The Constant Nymph (1928 film)

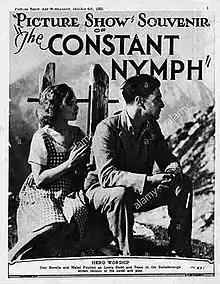

The Constant Nymph is a 1928 British silent film drama, directed by Adrian Brunel and starring Ivor Novello and Mabel Poulton. This was the first film adaptation of the 1924 best-selling and controversial novel "The Constant Nymph" by Margaret Kennedy and the 1926 stage play version written by Kennedy and Basil Dean. The theme of adolescent sexuality reportedly discomfited the British film censors, until they were reassured that lead actress Poulton was in fact in her 20s.